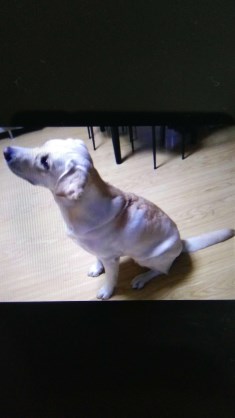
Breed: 3580-n000122-Labrador_retriever